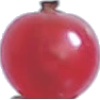
Label: Redcurrant 1